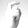
ASL letter: X